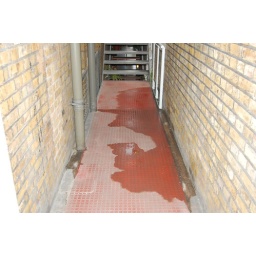
Heavy rain on 25 May resulted in glass roof leaking